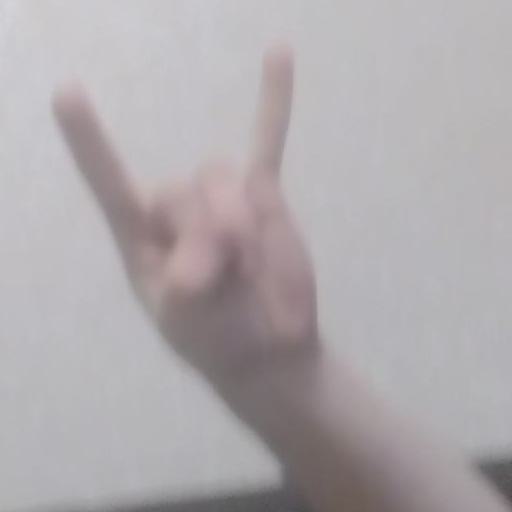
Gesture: rock